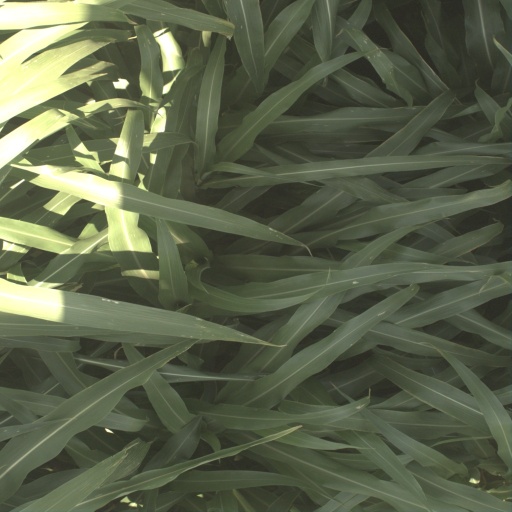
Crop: sorghum